Calliphorinae

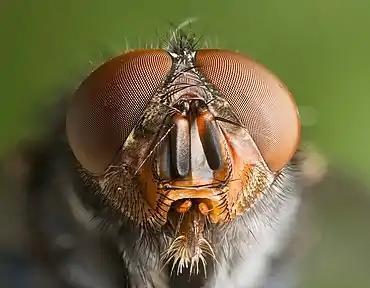
Portrait of "Calliphora vomitoria"

The Calliphorinae are a subfamily of the blow fly family Calliphoridae. The distinguishing characteristics of this subfamily are: the stem vein is bare, the lower calypter and the proepisternal depression are bristly, but the suprasquamal region is bare or with only a few random bristles. The thorax is dull and bears fine hairs, and the abdomen is usually colored shining blue.